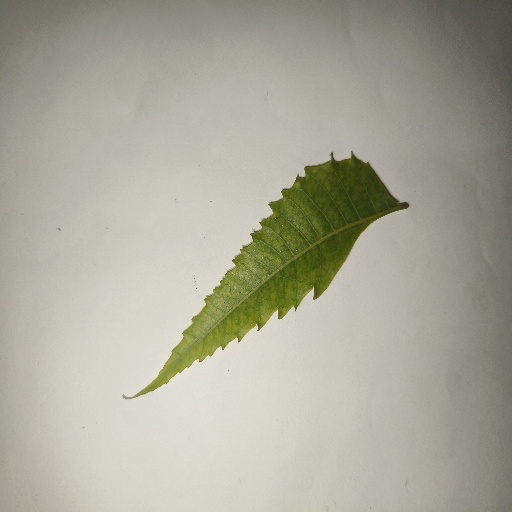
Species: Neem
Leaf condition: Yellow Leaf